SOAS University of London

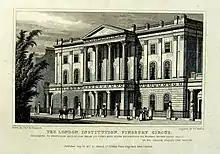
The former premises of the London Institution in Finsbury Circus which originally housed SOAS and was demolished soon after being sold in 1936

The School of Oriental Studies was founded by the British state as an instrument to strengthen Britain's political, commercial, and military presence in Asia and Africa. It would do so by providing instruction to colonial administrators (Colonial Service and Imperial Civil Service), commercial managers, and military officers, as well as to missionaries, doctors, and teachers, in the language of the part of Asia or Africa to which each was being posted, together with an authoritative introduction to the customs, religions, laws, and history of the people whom they were to govern or among whom they would be working.